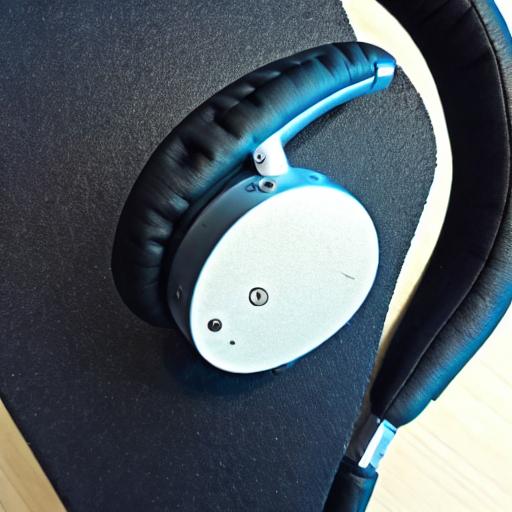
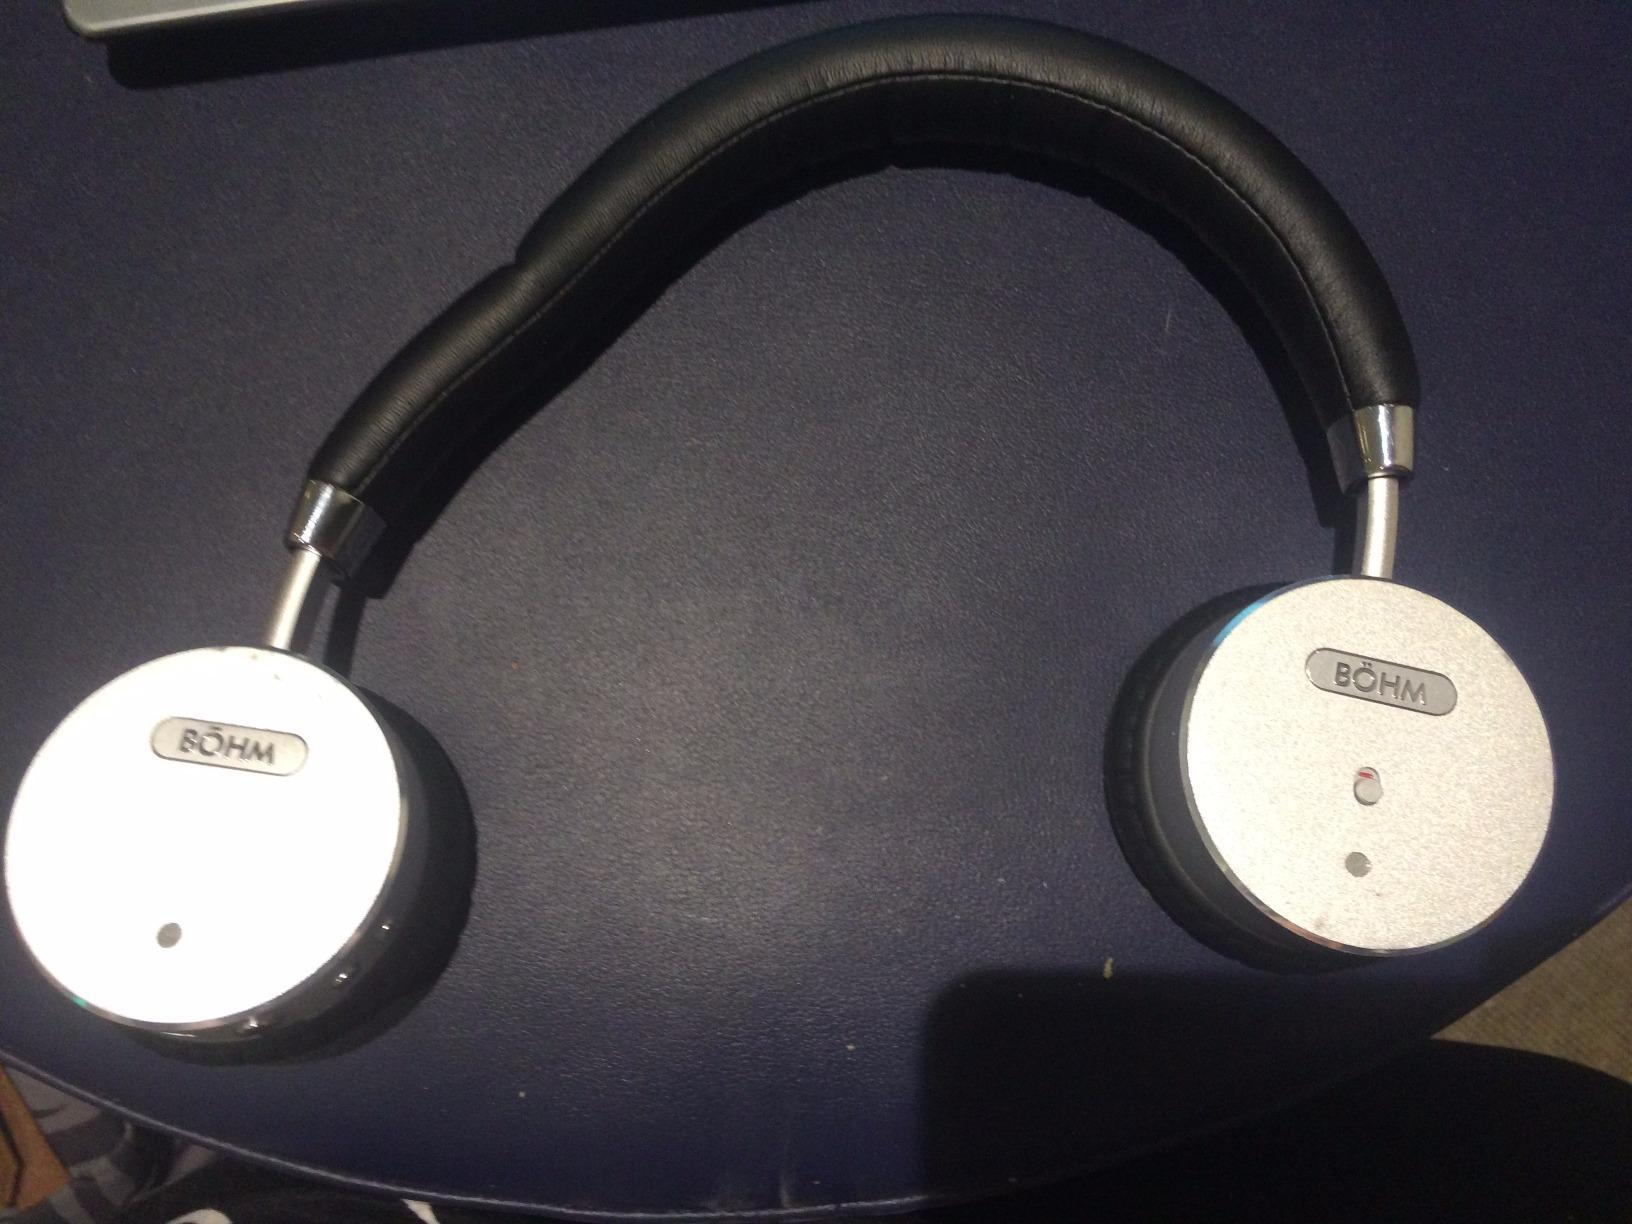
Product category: headphones
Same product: no